Aleppo Codex

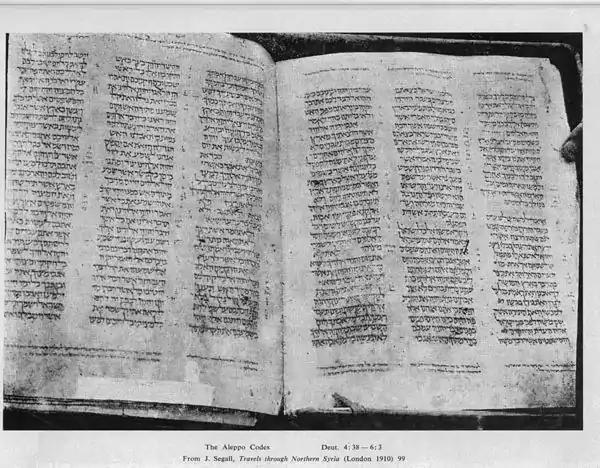
Photograph of missing page

During the 1947 Anti-Jewish riots in Aleppo, the community's ancient synagogue was burned. Later, while the Codex was in Israel, it was found that no more than 294 of the original (estimated) 487 pages survived.